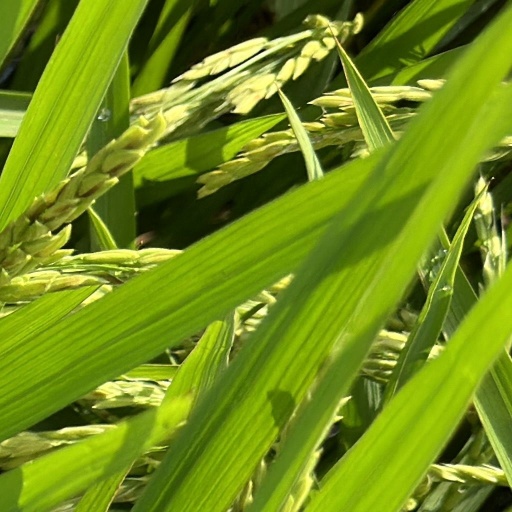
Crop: rice